Mosque of the Turks

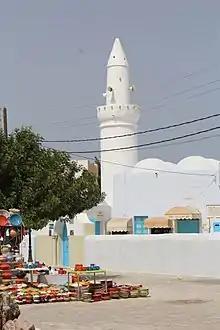
The minaret of the mosque

The monument is small in size in comparison to other mosques. It has a sober architecture with white walls and a unique minaret. It has a big courtyard and large cistern to collect rainwater.